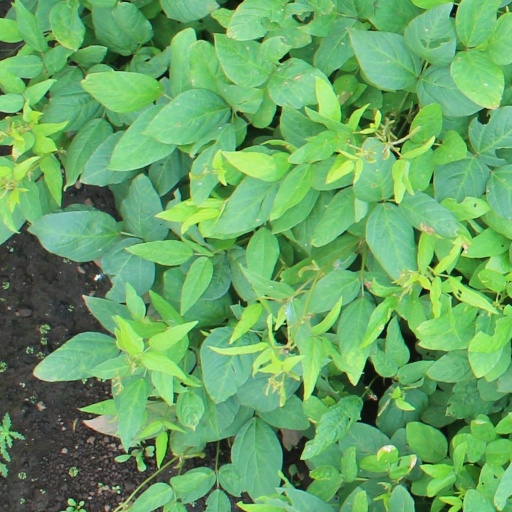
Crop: soybean